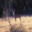
Label: deer